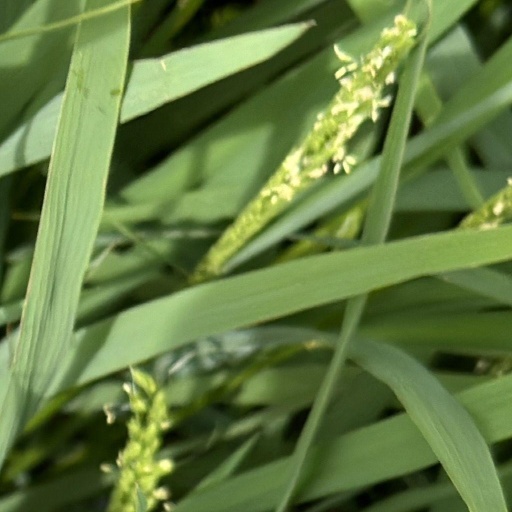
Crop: rice